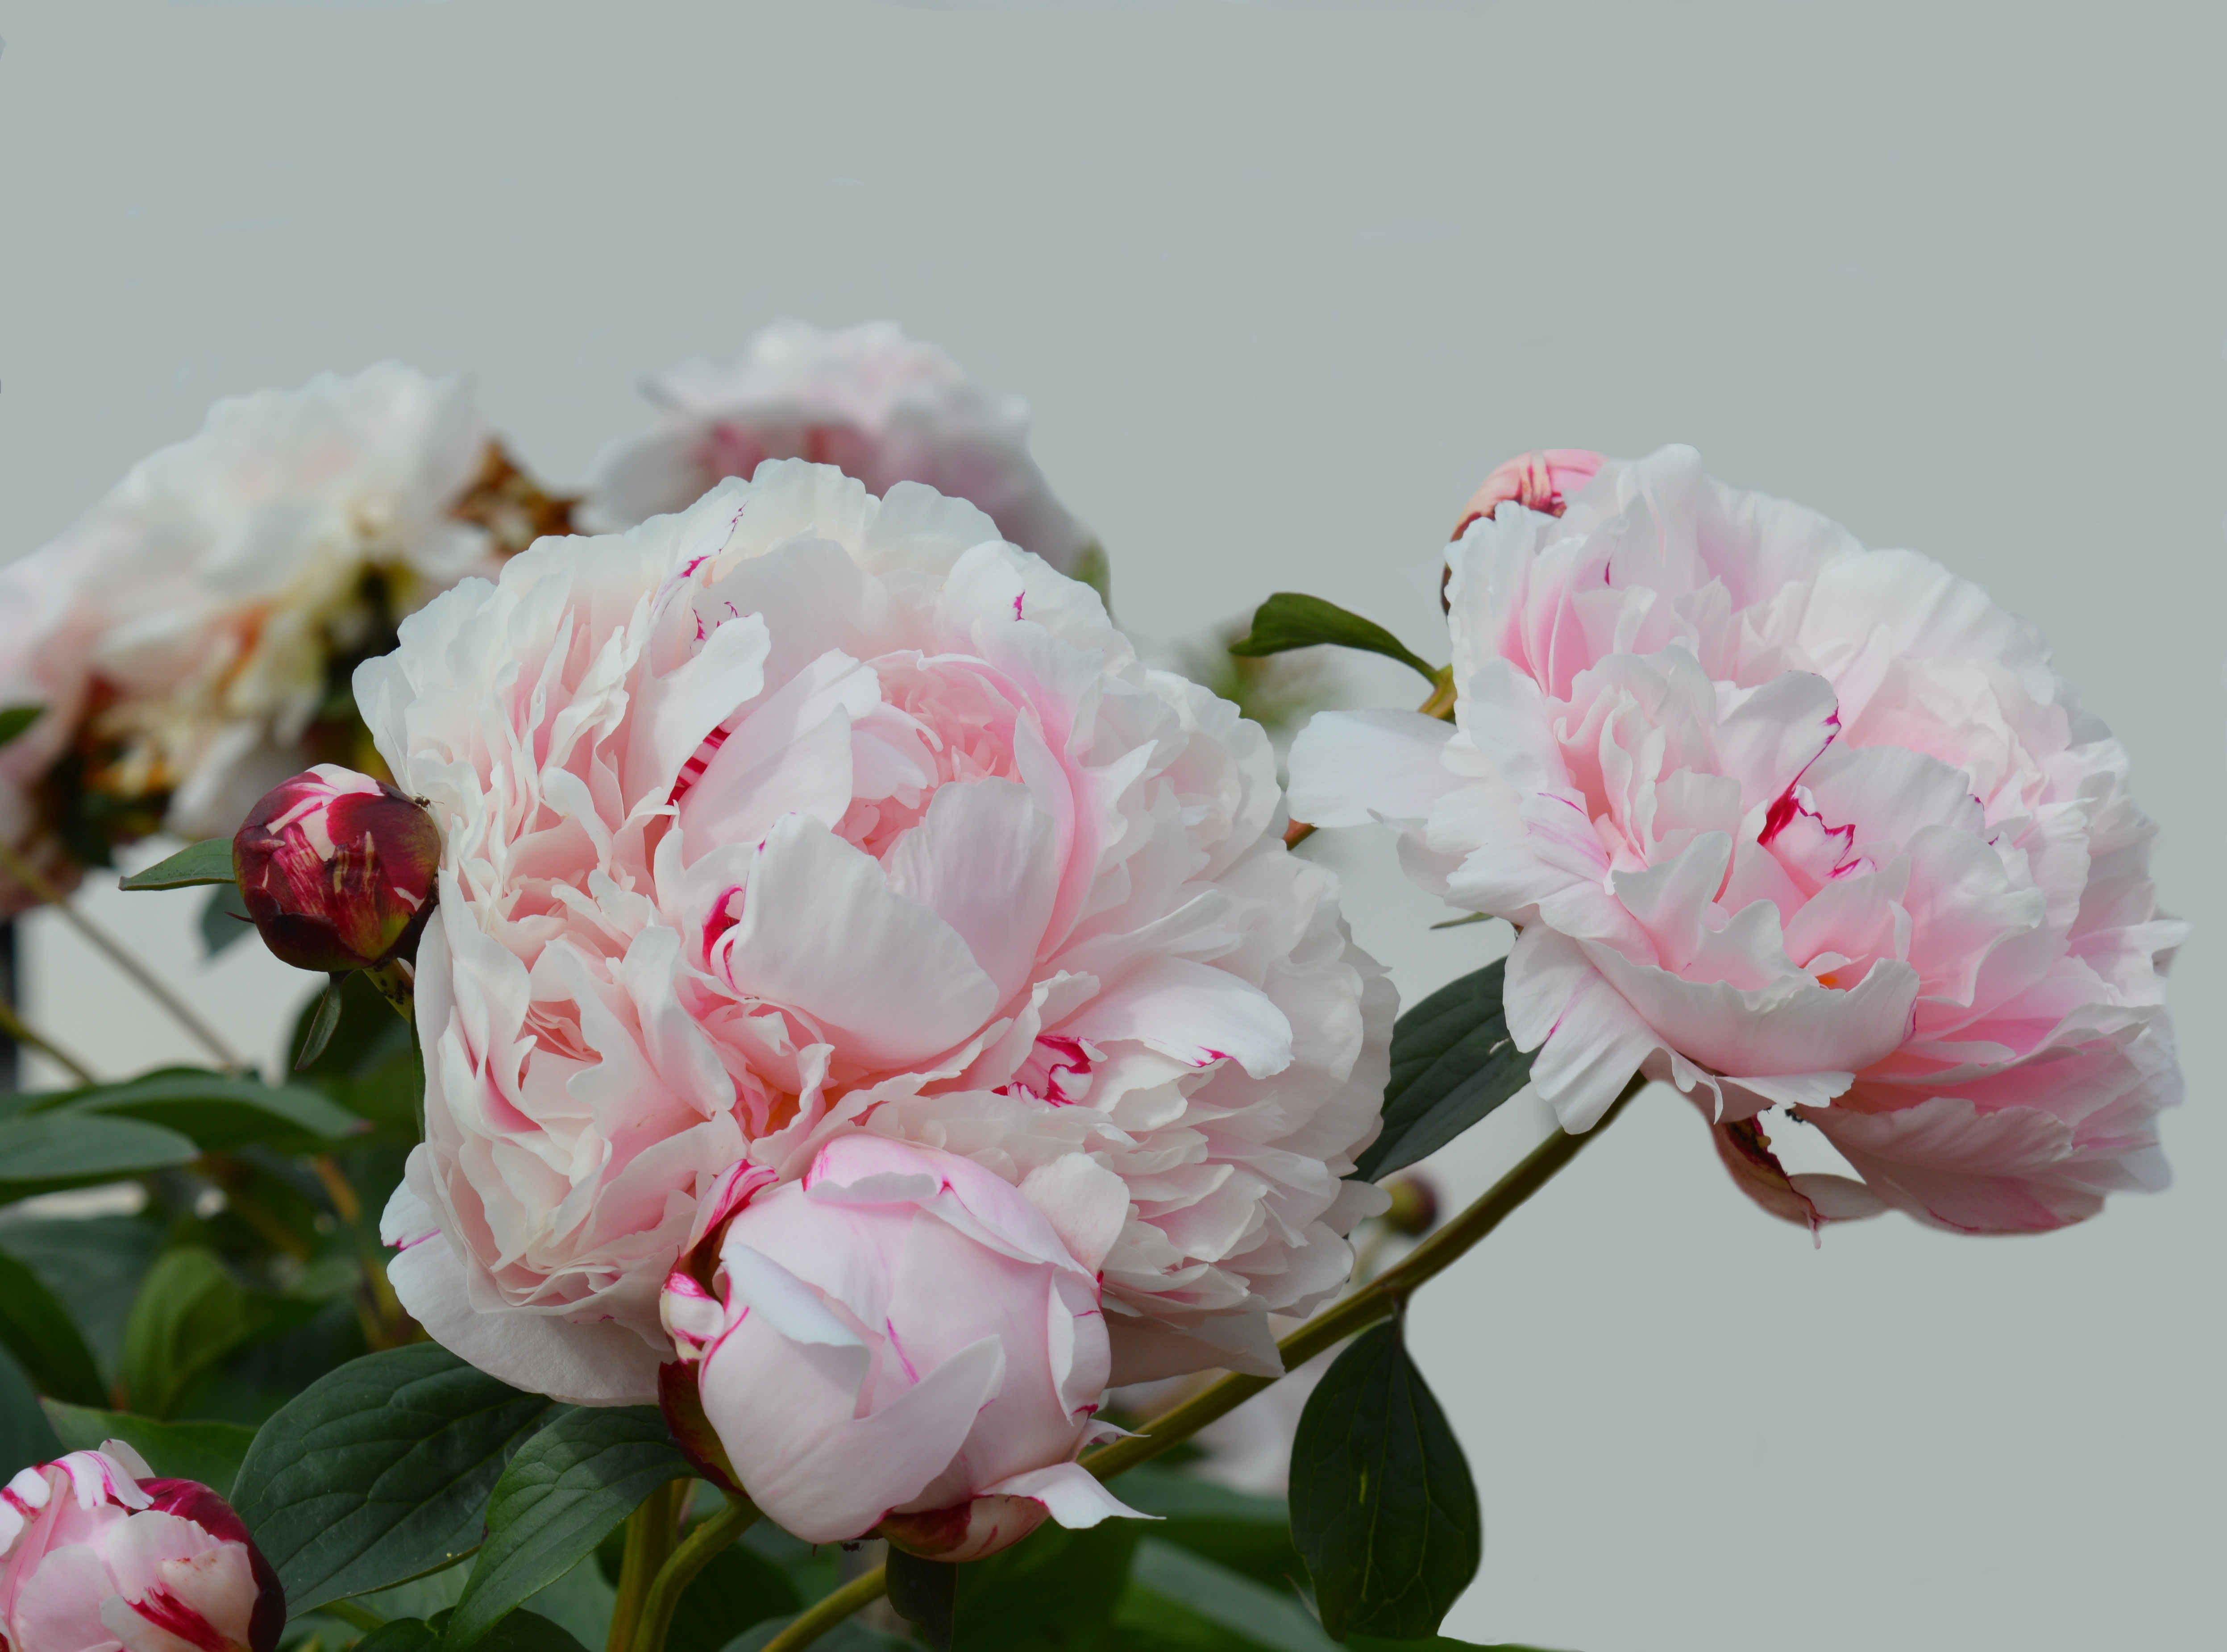
blossom, plant, flower, petal, bloom, pink, close, floristry, peony, flowering plant, garden roses, rose family, double flower, flower bouquet, land plant, rosa centifolia